Shabandar Café

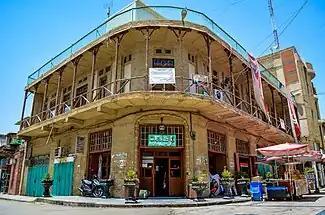

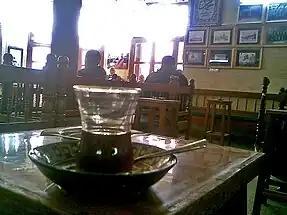
Interior in 2009.

The Shabandar Café is characterized by the original Baghdadi architectural style that it contains; the café shows off one of the rare examples of authentic Baghdadi architecture that still stands today. Its building is built of bricks, plaster and gypsum. Given the grandeur of the building and its uniqueness in terms of design and engineering in which Iraqi architecture excelled, it is considered one of the most important archeological sites in Baghdad that is still standing. Al-Khashali explained that he wanted to distance himself from the commercial mentality to preserve its old atmosphere, including the use of old wooden seats and old samovars that are still being used inside.